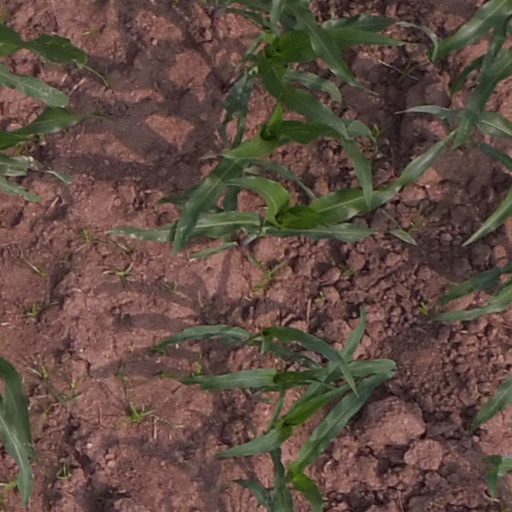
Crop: maize; corn